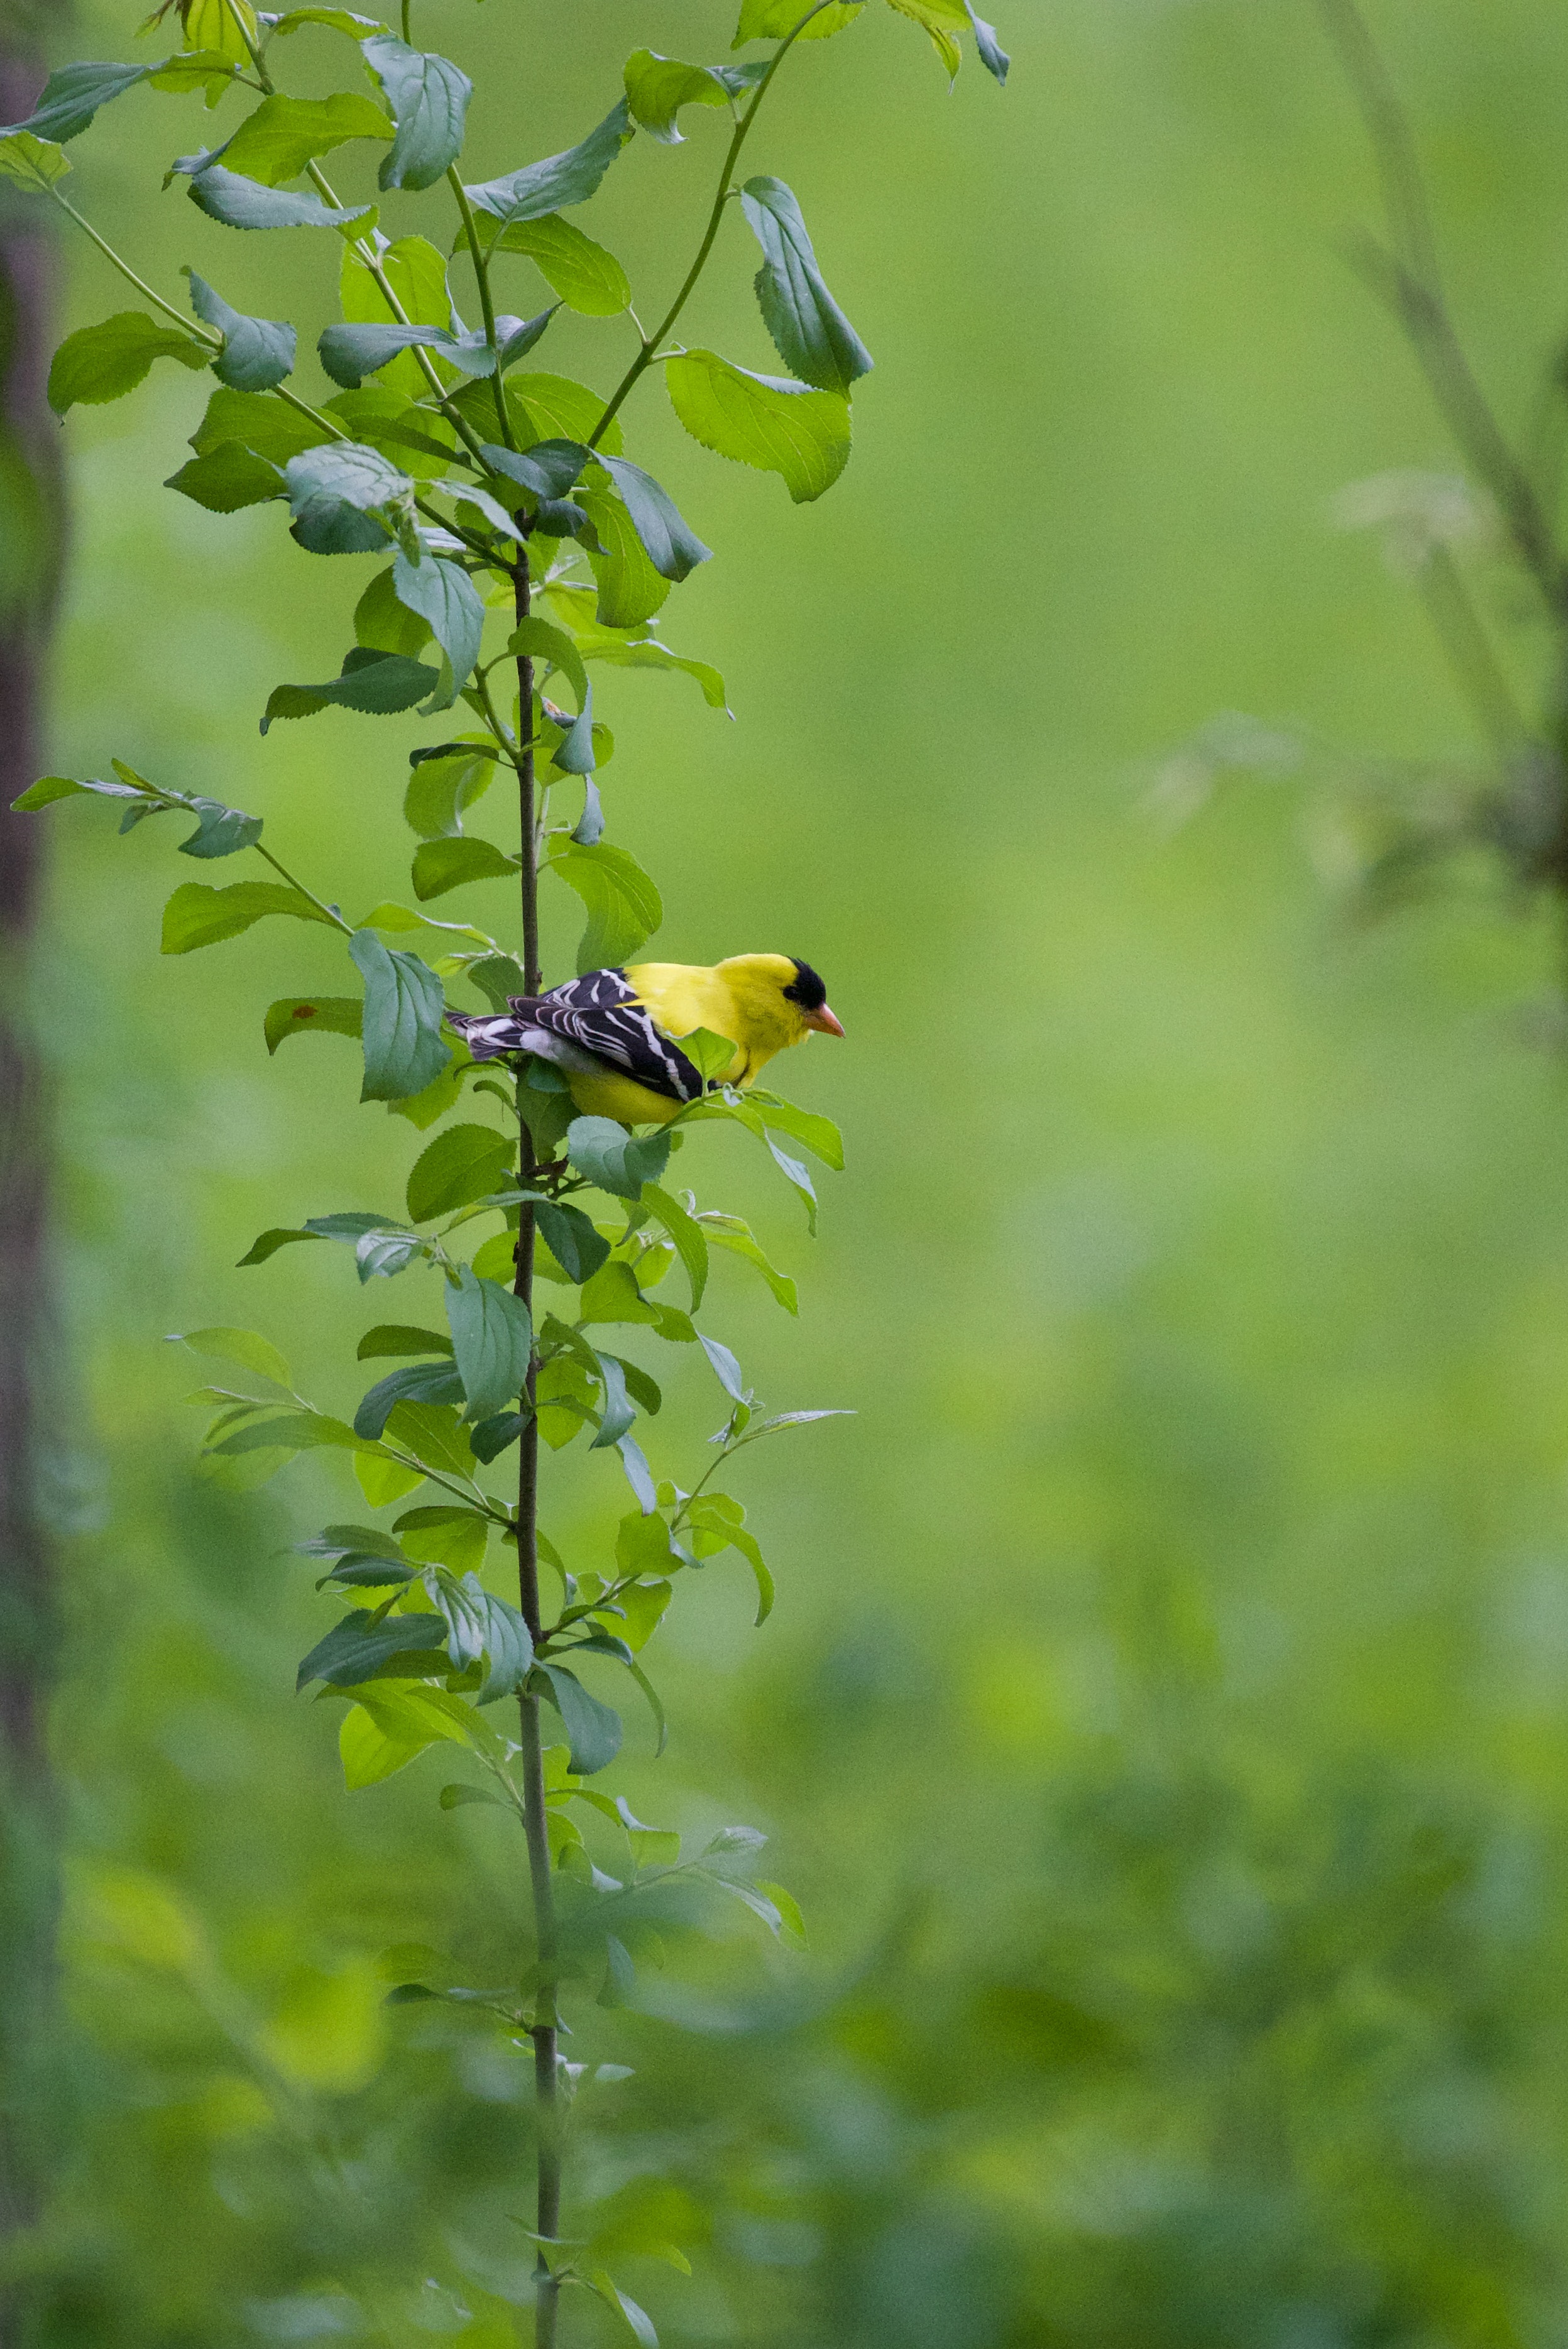
wildlife, plant, beak, twig, branch, tree, grass, wood, flowering plant, forest, flower, bird, deciduous, perching bird, woodland, temperate broadleaf and mixed forest, songbird, Northern hardwood forest, plant stem, annual plant, natural landscape, wildflower, fruit, landscape, canary, herbaceous plant, parrot, trunk, caesalpinia, jungle, birch family